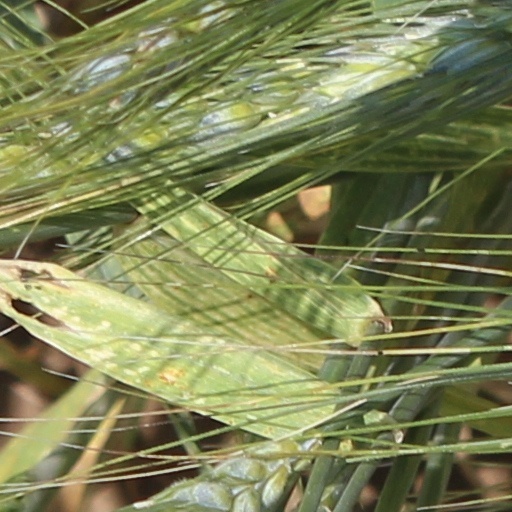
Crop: wheat